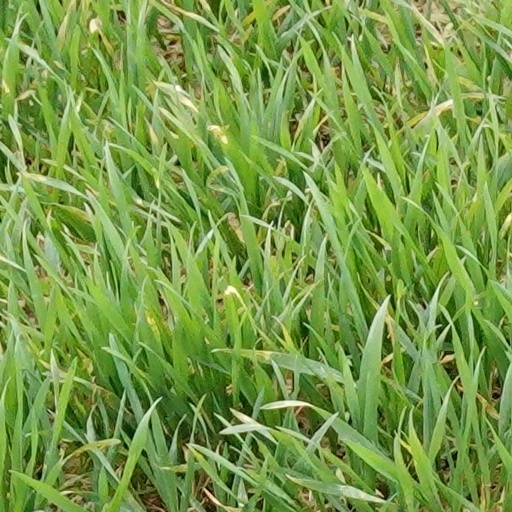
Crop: wheat